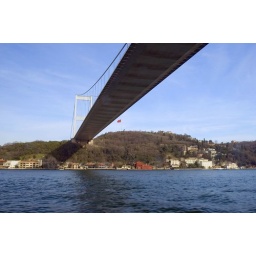
Bosphorous bridge from under it as the boat was going under the bridge.